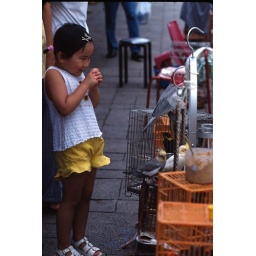
pink parrot and little girl in market (Hong Kong, China)